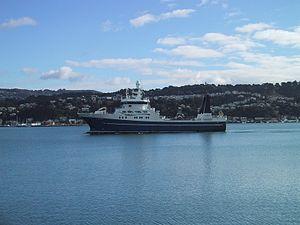
Le RV Tangaroa est un navire océanographique polyvalent utilisé par la National Institute of Water and Atmospheric Research en Nouvelle-Zélande. Il porte le nom d'une divinité des îles du Pacifique Tangaroa.